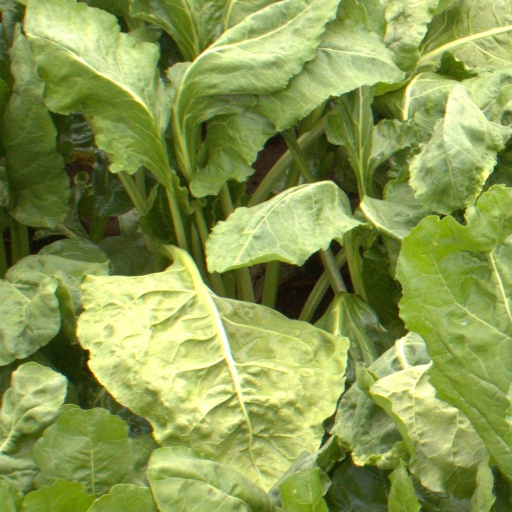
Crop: sugar beet